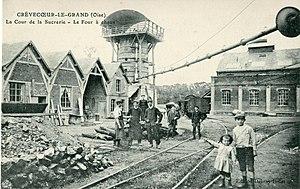
La chaux est un corps chimique minéral, l'oxyde de calcium de formule brute CaO. Il s'agit d'une espèce minérale naturelle rare, isométrique de maille cubique, qu'il est possible d'observer en petites masses blanches avec les éjectas transformés à haute température parmi lesquels les laves communes sur les flancs des formations volcaniques, par exemple sur le Vésuve en Italie. Référencée officiellement en 1935 dans le champ de la minéralogie, elle fait partie du groupe isostructurel Fm3m du périclase MgO.
Crèvecœur-le-Grand est une commune française située dans le département de l'Oise et la région Hauts-de-France. Elle est jumelée à la ville allemande Obrigheim.
Le four à chaux ou chaufour est une catégorie de four à calcination dans lequel on transforme le calcaire en chaux par calcination et accessoirement où l’on cuit la céramique. C'est généralement un ouvrage vertical fixe et ouvert par le haut, mais on trouve également des fours horizontaux et rotatifs.